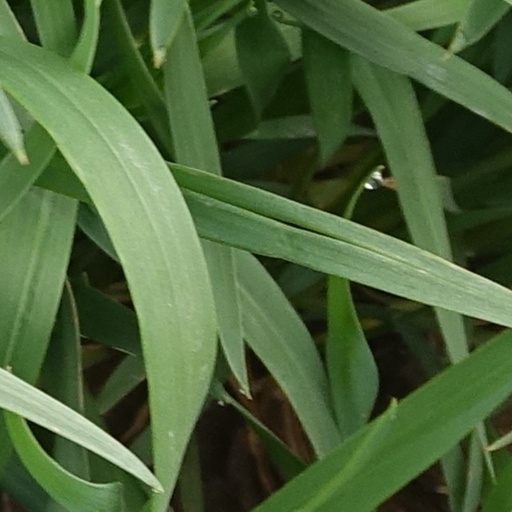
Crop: wheat